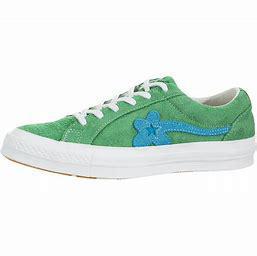
Brand: Converse
Model: One Star Ox